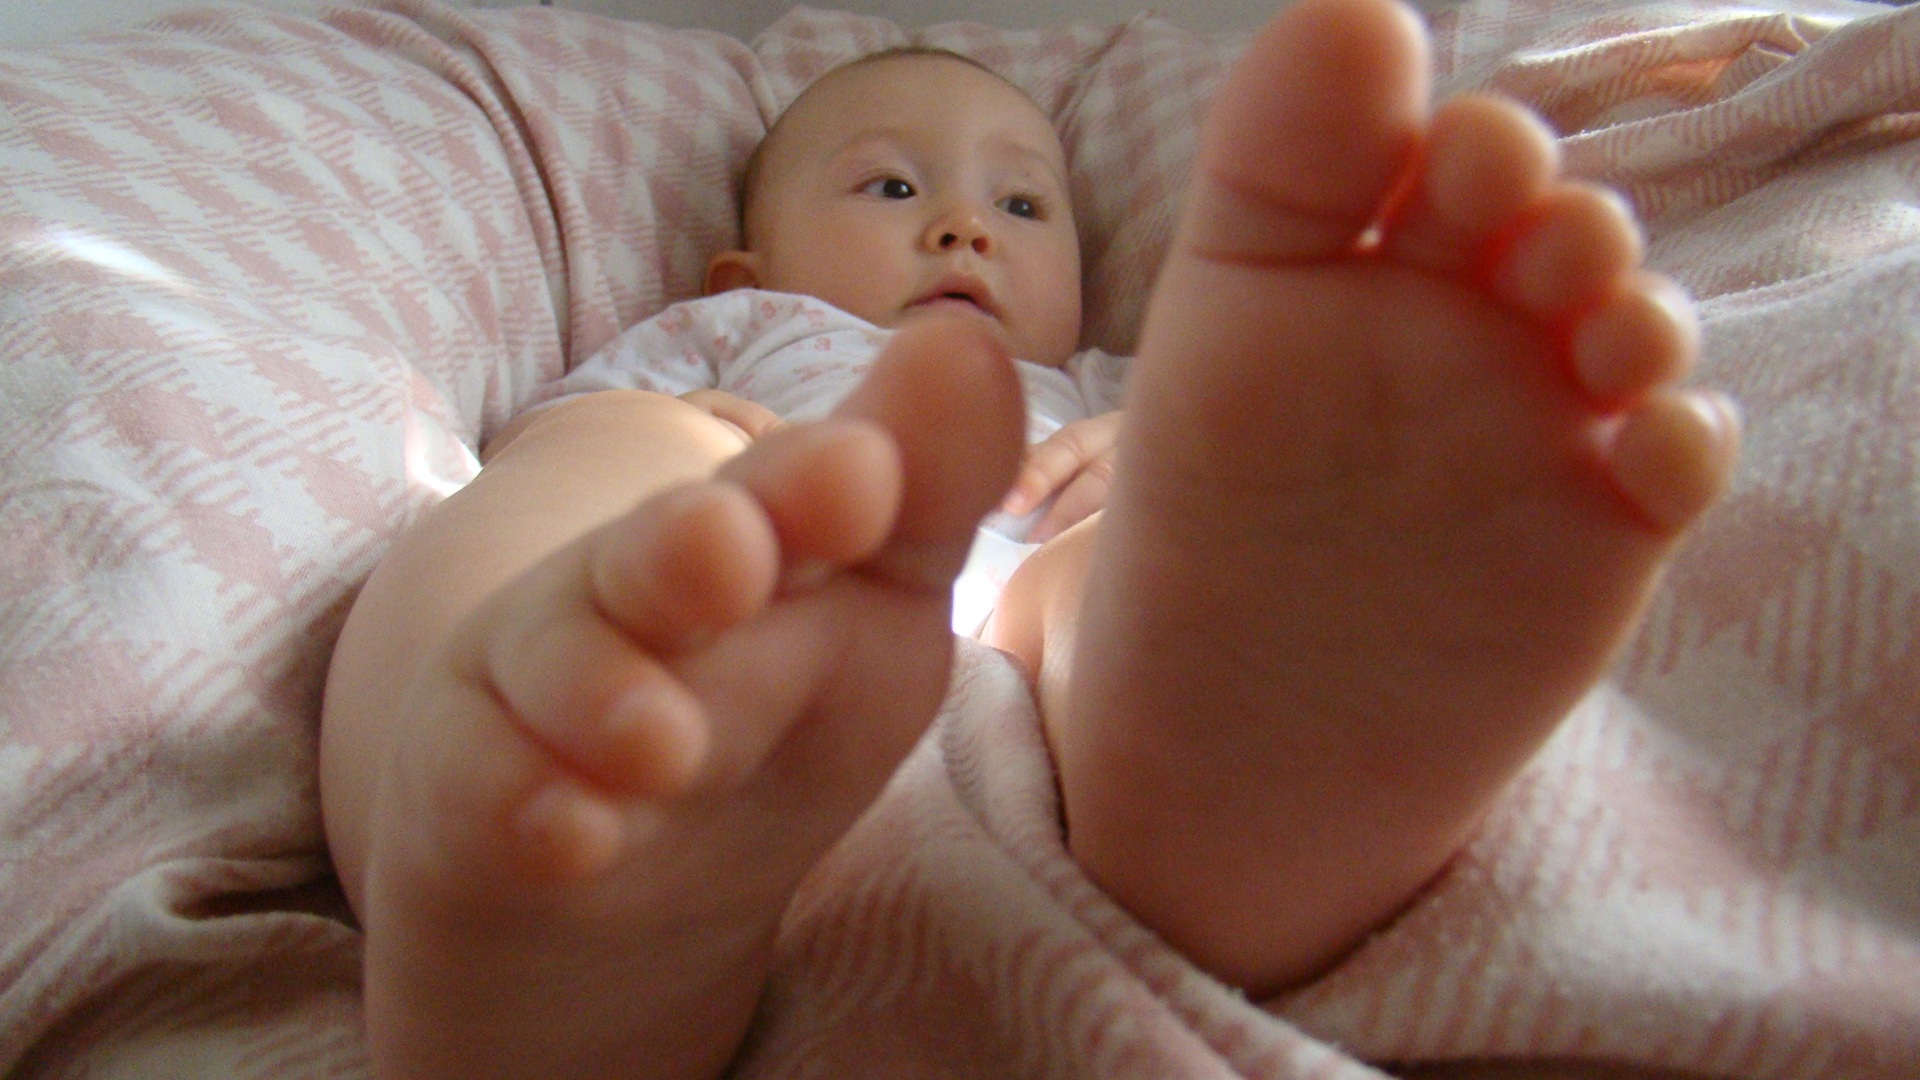
hand, girl, feet, leg, finger, relax, foot, sole, child, nail, baby, mouth, close up, human body, barefoot, nose, fingers, infant, eye, skin, blond, organ, toe, sole of the foot